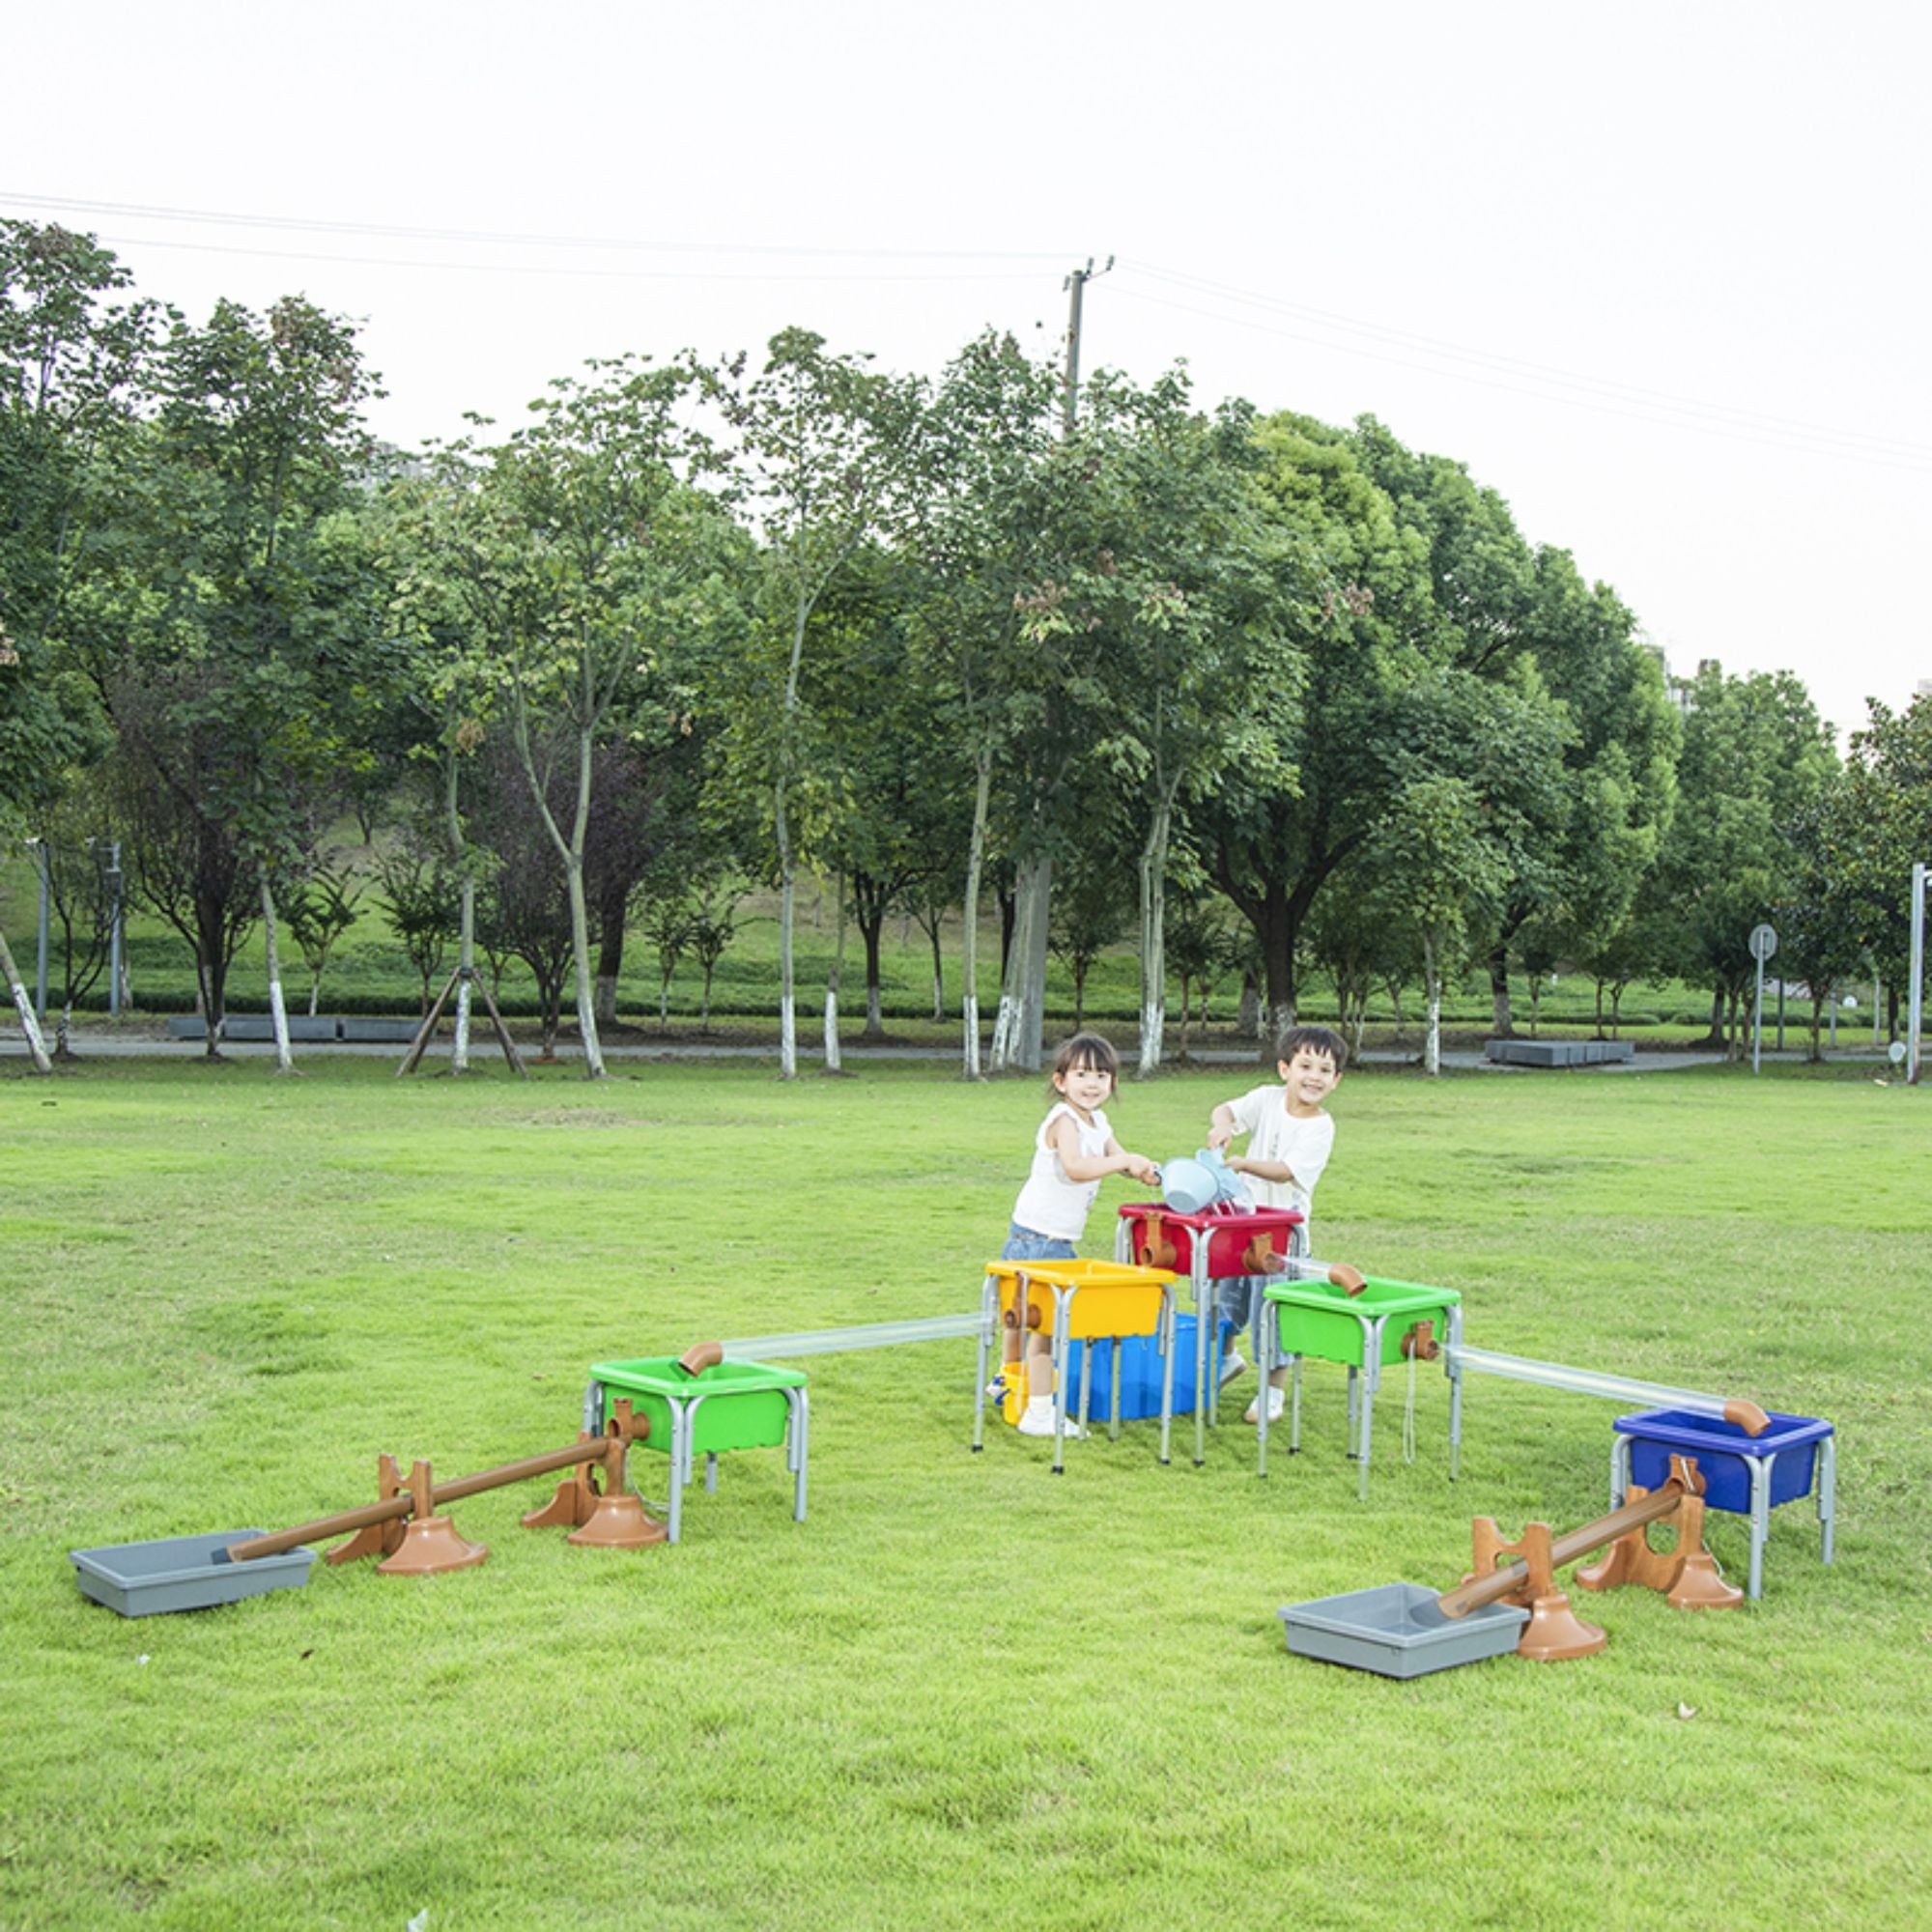
Wisdom Reservoir Water Set – STEM Outdoor Sensory Play Table | Ages 3+
3Y+ Splash, Pour & Discover: Reservoir Water Play Set Bring the wonders of water play to life with the Wisdom Reservoir Water Set – the ultimate hands-on STEM experience for curious minds. With 4 levels, adjustable taps, and plenty of buckets, ladles, boats, and balls included, this set encourages children to experiment, learn about water flow, and develop co-operation skills in a fun, sensory-rich environment. Designed to support group play, this set inspires teamwork while teaching concepts like floating vs sinking, fast vs slow, and shallow vs deep. Built to last with durable materials and adjustable legs, it’s perfect for messy, joyful play outdoors or in dedicated water play spaces. Why You'll Love It: STEM Learning Through Play : Teaches water flow, gravity, and scientific concepts hands-on Builds Social Skills : Encourages group play, co-operation, and communication Endless Experimentation : Features adjustable taps, sluices, and multiple reservoirs Complete Set Included : Comes with boats, balls, ladles, and buckets for immediate fun Key Features Inspires Early STEM Exploration Your child will experiment with water flow, gravity, and movement, building vital STEM skills through engaging hands-on play. Builds Social and Communication Skills Perfect for group play, helping children learn cooperation, sharing, and communication as they pour, fill, and explore together. Supports Sensory and Motor Development With boats, balls, buckets, and ladles, children discover floating, sinking, fast and slow flow, enhancing fine motor skills and scientific thinking. Durable, Weather-Resistant Build Made from robust polypropylene and stainless steel, this set withstands endless outdoor messy play and all weather conditions. Complete Kit for Instant Fun Includes boats, balls, buckets, and ladles so your little one can jump straight into creative water play and learning adventures. Specifications Specification Details Product Name Wisdom Reservoir Water Set Recommended Age 3+ years Description Multi-level water play set; promotes STEM learning, social skills, and sensory play with taps, sluices, buckets, ladles, hollow balls, and boats Materials Polypropylene plastic reservoirs, stainless steel adjustable legs, marine plywood and polycarbonate tubing channels Overall Dimensions (H x W x D) High reservoir: 640 x 400 x 400 mmMiddle reservoir: 500 x 400 x 400 mmLow reservoir: 360 x 400 x 400 mm Included Accessories 6 small plastic boats, 5 hollow balls, 3 ladles, 3 buckets Assembly Supplied flat packed with simple assembly instructions Assembly & Delivery Assembly required. Item delivered flat packed for easy self assembly. Expect delivery within 7 working days , with extended times up to 10 days during busy periods (excluding weekends and bank holidays). Enjoy free delivery across mainland UK! For deliveries outside mainland UK, please contact us at info@littlegliders.co.uk before placing your order to receive an estimated delivery timeline and costs. WARRANTY All Wisdom produces come with a minimum 12 Month Warranty with some products offering longer warranty periods, offering you peace of mind for your purchase . This warranty covers any manufacturing defects and ensures your product stays in top condition. Please note that the warranty does not cover normal wear and tear, misuse, any use deviating from the intended purpose, failure to follow instructions on installation, maintenance, or use, abuse, alterations, or involvement in an accident. For full warranty details or assistance, please contact our team at info @littlegliders .co .uk – we're here to help! RETURNS 14-Day Return Policy We’re committed to your complete satisfaction. If your purchase isn't quite what you wanted, you can return it within 14 days from the date of purchase. Before sending your item back, please email us with your order number and the reason for return . To qualify as an unwanted return, the item must be unused, in its original condition , and fit for resale. Items that require assembly cannot be returns once they have been assembled or partially assembled. For full details, please refer to our Returns & Refunds Policy . We're here to help ensure you and your child are 100% happy with your purchase!
Brand: Wisdom
Category: Toys & Games > Outdoor Play Equipment > Water Play Equipment > Water Tables